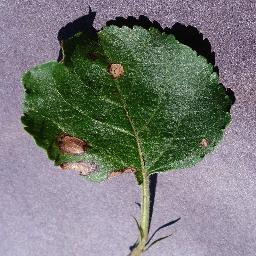
Label: Apple___Black_rot